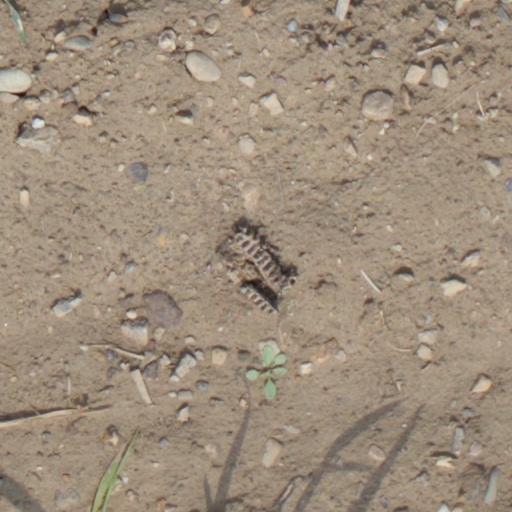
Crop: wheat